Lady Penelope

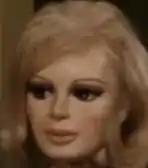
The original puppet character

Lady Penelope Creighton-Ward is a fictional character introduced in the British 1960s Supermarionation television series "Thunderbirds", which was produced by AP Films for ITC Entertainment. The character also appears in the film sequels "Thunderbirds Are Go" (1966) and "Thunderbird 6" (1968), the 2004 live-action film "Thunderbirds" and the CGI remake series "Thunderbirds Are Go". In the world of "Thunderbirds", Penelope is employed by the secret organisation International Rescue as its London field agent.